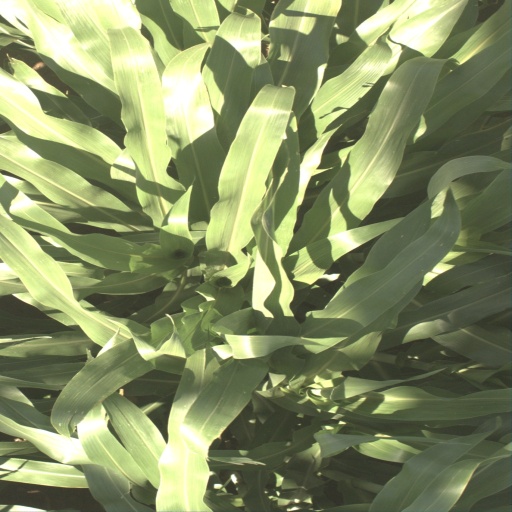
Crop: sorghum